Kari Brattset Dale

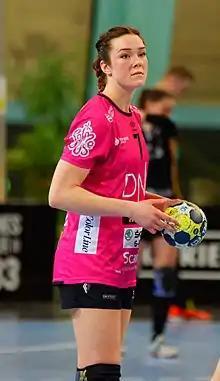
Brattset Dale in 2018

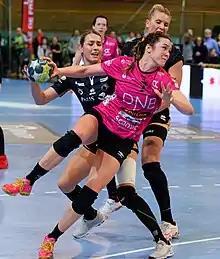
Brattset Dale on 3 February 2018

Kari Brattset Dale (born 15 February 1991) is a Norwegian professional handball player for Győri ETO KC and the Norwegian national team.